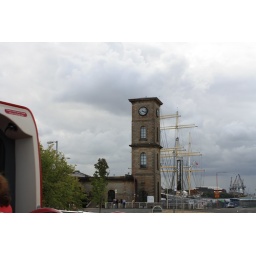
Glasgow Ship building is almost extinct. This ship is a replica of days gone by